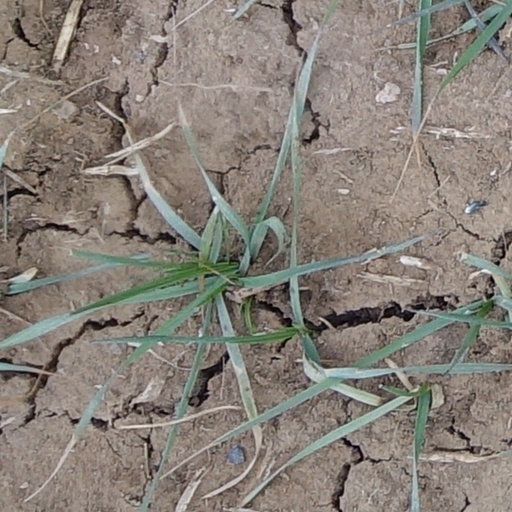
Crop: wheat